Geothermal areas in Lassen Volcanic National Park

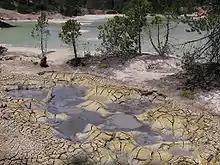
Boiling Springs Lake is acidic and very hot. The first hybrid virus was discovered here in 2012. Genetic hybrids are called "chimera", after mythological creatures like the Griffin or winged horse.

Just northwest of Terminal Geyser, large, warm-water Boiling Springs Lake has many hot springs, mudpots, and fumaroles along its west shore. Unlike the more heavily visited areas of the park, this area is not developed with boardwalks or signs and offers a chance to view thermal features in a more natural setting.